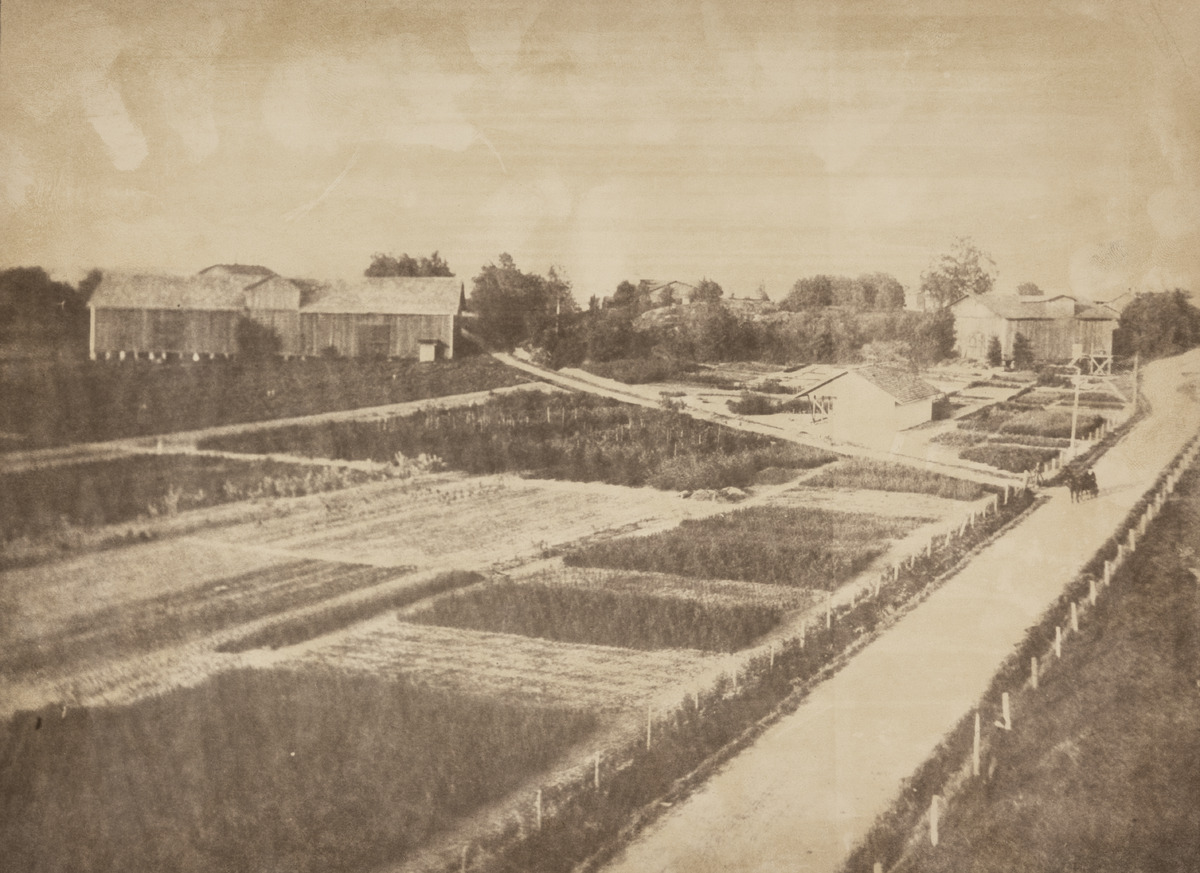
Tuomarinkylän kartanon taimitarhaa
sisällön kuvaus: Tuomarinkylän kartanon taimitarhaa. Taimitarhan leikkaa talouspihan tie, jonka vasemmalle puolelle jäävä pidempi rakennus on kuivuri. Kuvan oikeassa reunassa viistoon yläoikella kulkeva leveämpi tie on kartanolta Helsingin pitäjän vanhalle kirkolle

eli

Vantaan Pyhän Laurin kirkolle johtava tie. mustavalkoinen
Ajankohta: kuvausaika 1908
Paikka: Suomi, Uusimaa, Helsinki, Tuomarinkylä Helsinki, Tuomarinkartano Helsinki
Aiheet: kartanot, taimitarhat, puutarhanhoito